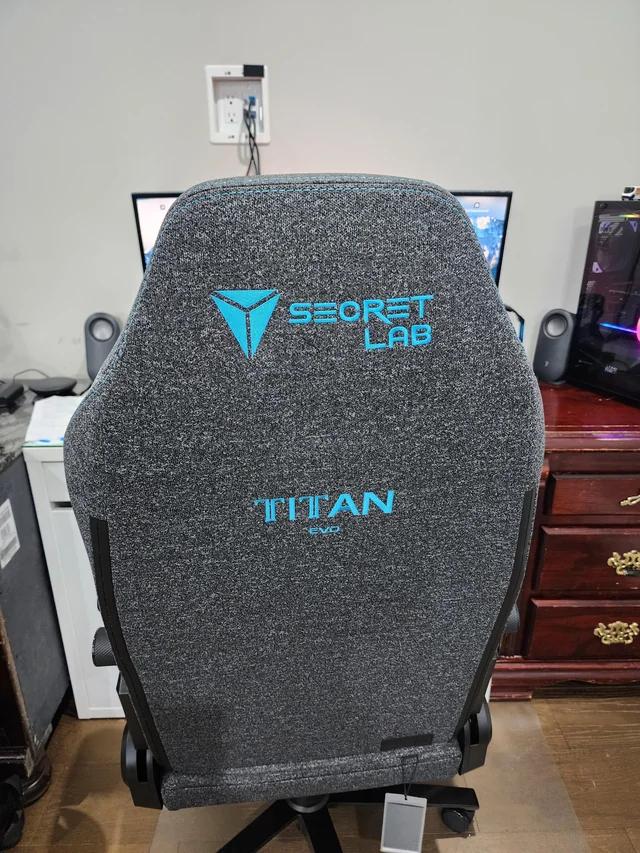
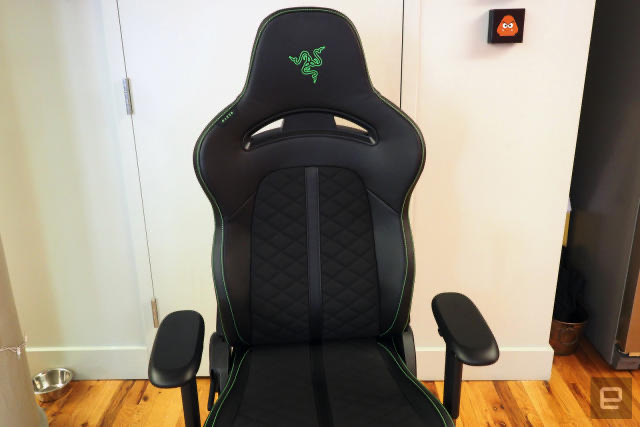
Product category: items_chair
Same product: no